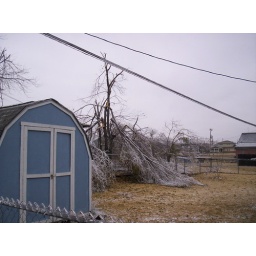
What remains of the tree across the back fence in my neighbor's yard.